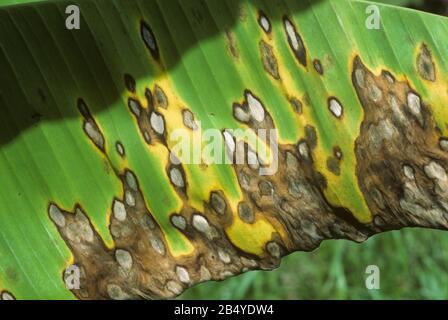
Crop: unknown
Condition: banana_banana_black_streak